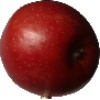
Label: braeburn_apple